Fumie Suguri

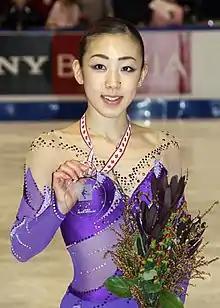
Suguri at 2008 Skate Canada

In the 2006–07 season, Suguri finished fourth at the Japanese championships behind younger competitors Mao Asada, Miki Ando and Yukari Nakano, and missed a spot to the World Championships held in her home country. She competed at the Four Continents Championships but withdrew due to injury after falling on two jumps in her short program. At the end of the season, Suguri left Sato again as she felt overshadowed by Nakano, who was also training with Sato at the time.